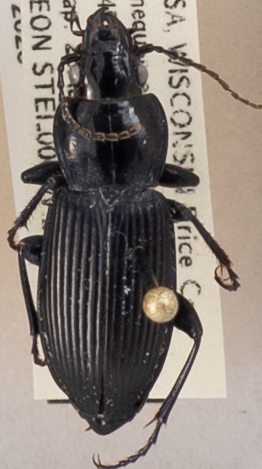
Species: Pterostichus melanarius melanarius
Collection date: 2020-08-25
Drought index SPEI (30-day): -0.528
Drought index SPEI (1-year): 2.09
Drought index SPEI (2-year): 2.09